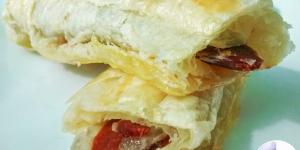
hojaldre de jamon y queso al horno